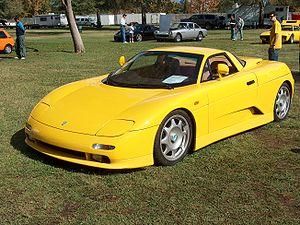
La De Tomaso Guarà est une voiture de sport produite de 1993 à 2004 par De Tomaso et qui succède à la De Tomaso Pantera. Elle a été dévoilée au Salon international de l'automobile de Genève en 1993.
De Tomaso est une société italienne de construction d'automobiles. Elle fut fondée par l'Argentin Alejandro de Tomaso à Modène en Italie en 1959.